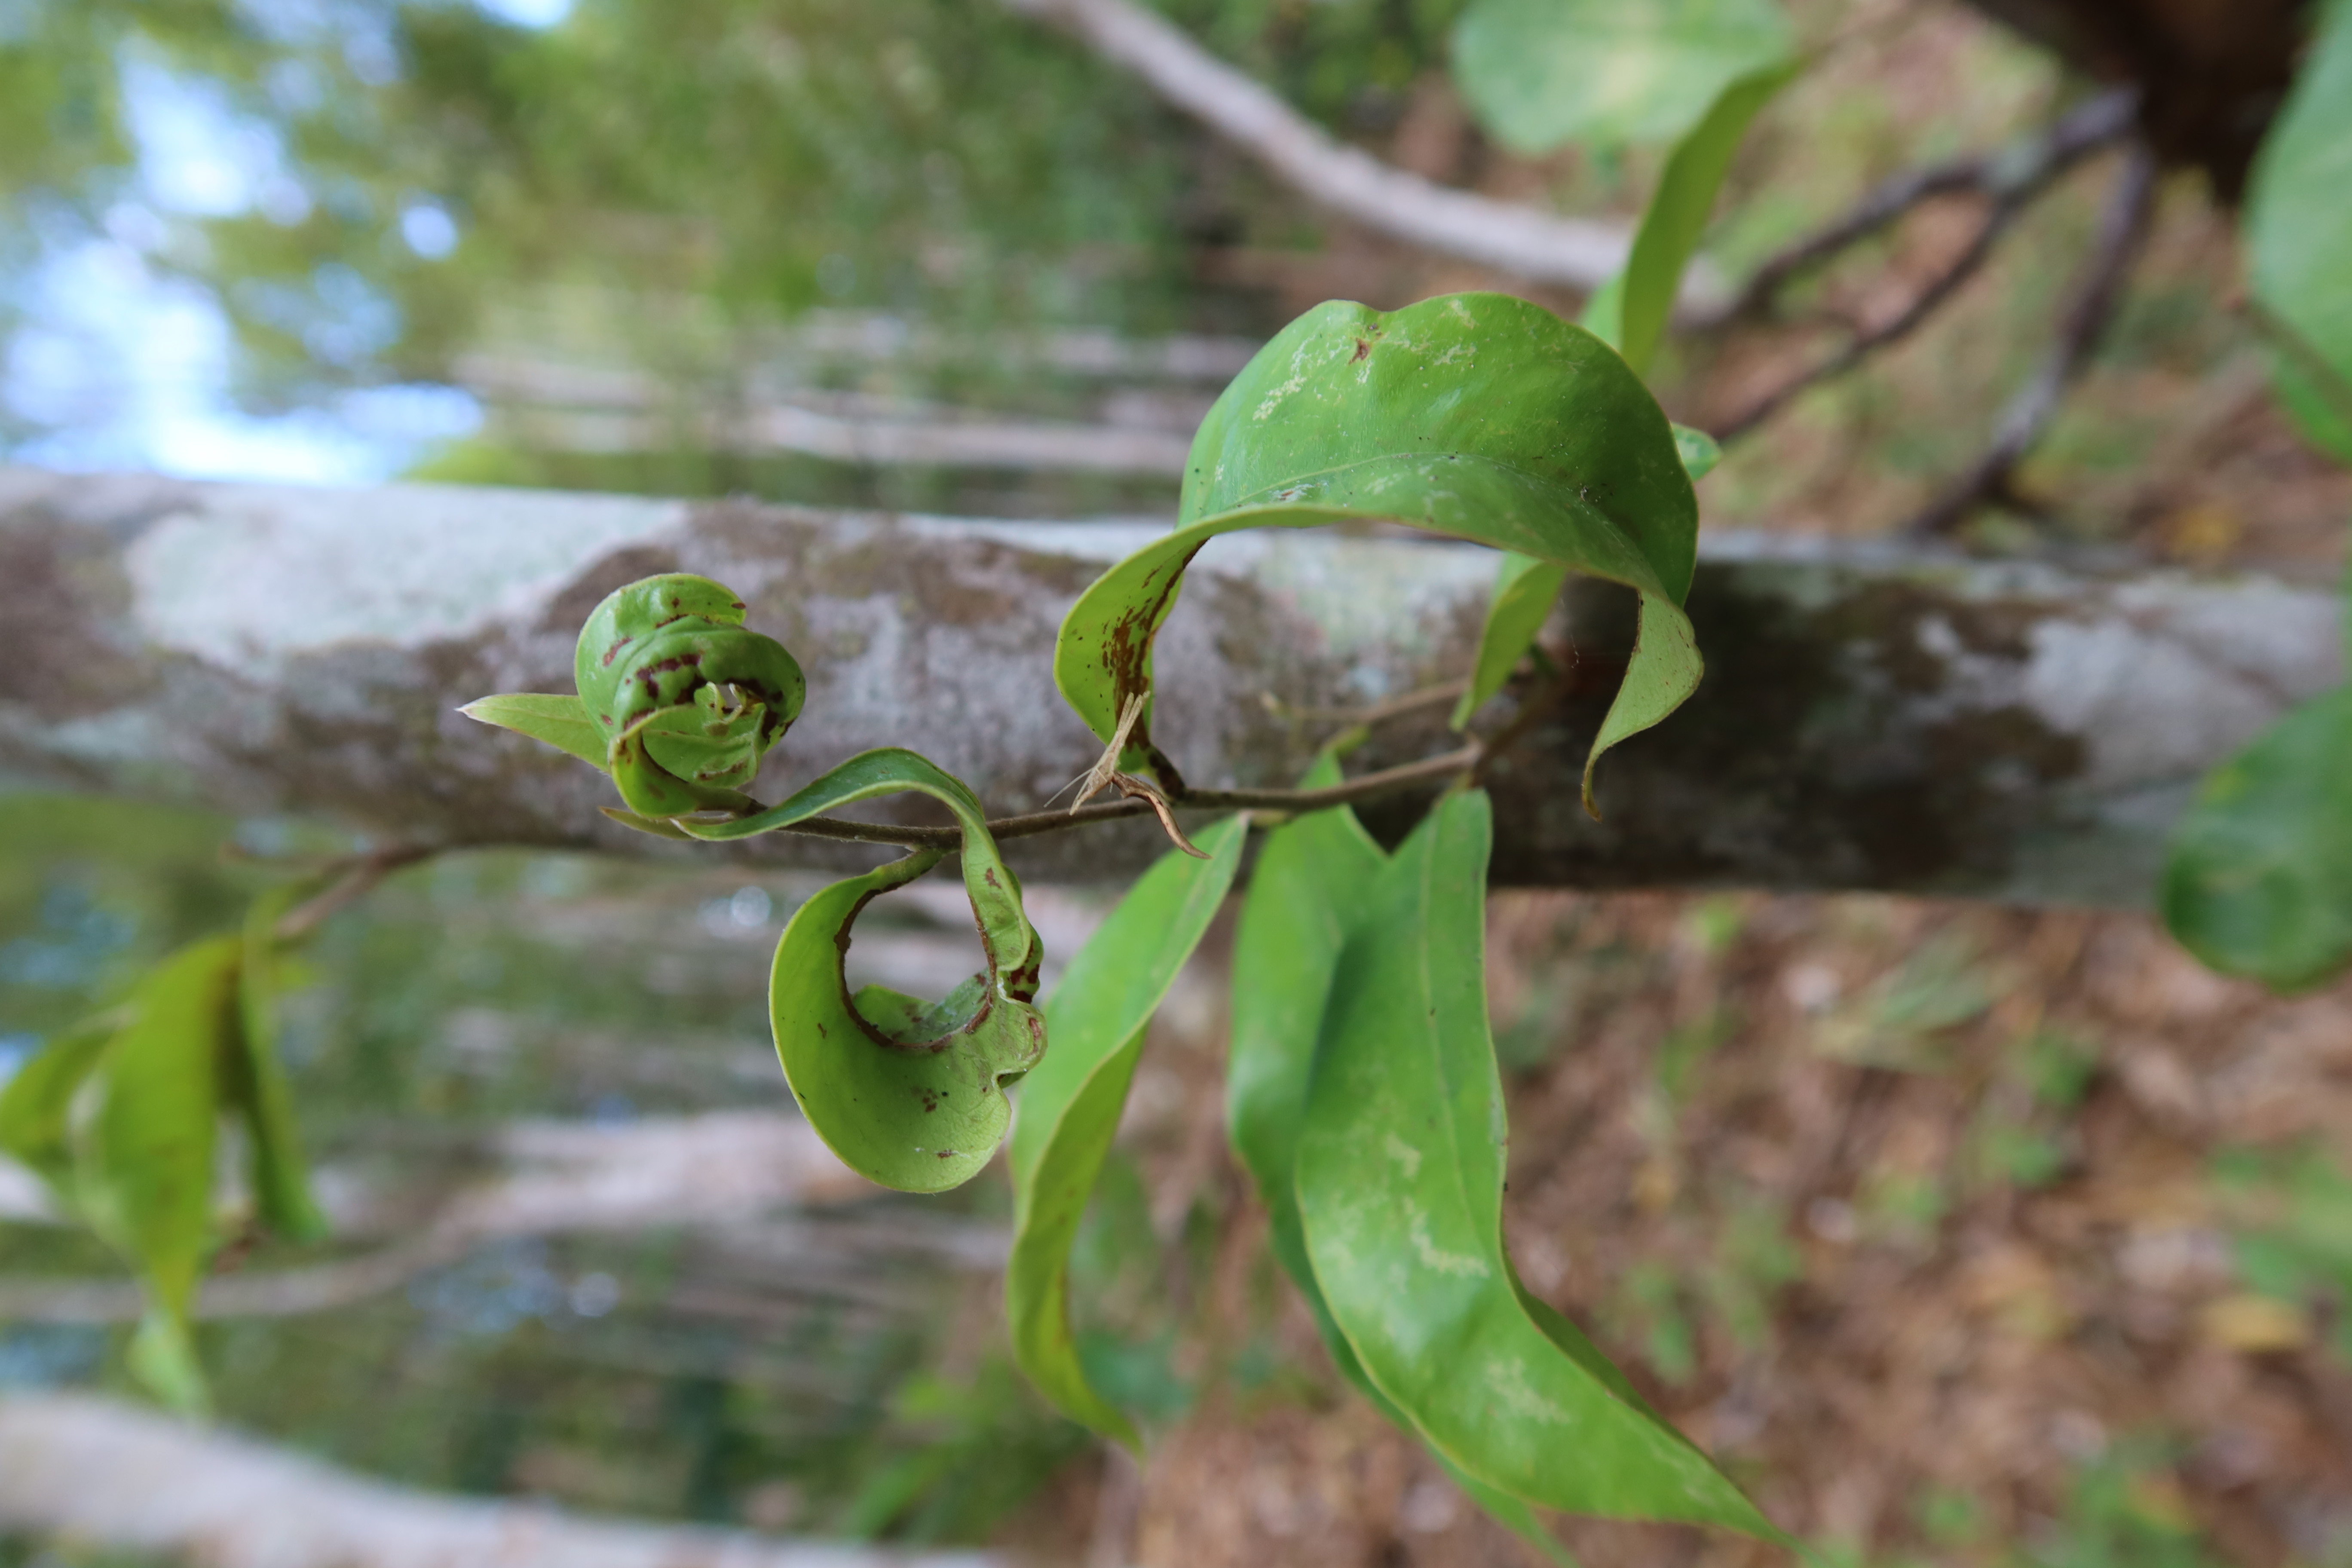
Label: Mosaic Viruses